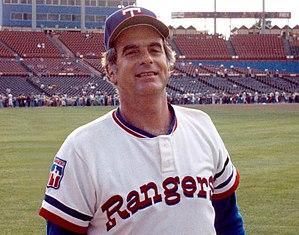
Une balle mouillée est un lancer au baseball, aujourd'hui interdit. Il décrit un lancer effectué avec une balle de baseball sur laquelle une substance étrangère a au préalable été appliquée, généralement de la salive, de la gelée de pétrole, du goudron de pin ou du jus de tabac à chiquer. En anglais, elle est appelée spitball, littéralement « balle-crachat ». Une balle dont les propriétés sont modifiées à l'aide d'une substance abrasive est parfois qualifiée à tort de balle mouillée et est également interdite.
Dans la Ligue majeure de baseball, le trophée Cy Young est le prix accordé au meilleur lanceur de l'année. On nomme deux vainqueurs chaque année : celui de la Ligue nationale et celui de la Ligue américaine. Avant 1967, un seul lanceur par saison fut désigné chaque saison.
Gaylord Jackson Perry est un ancien lanceur de la Ligue majeure de baseball. Il a gagné 314 parties en 22 saisons avec 8 équipes differentes. Il fut le premier lanceur à gagner le trophée Cy Young dans la Ligue américaine et nationale. Le 6 mai 1982 il a gagné sa 300ᵉ partie contre les Yankees de New York. En 1991 il fut élu au Temple de la renommée du baseball.